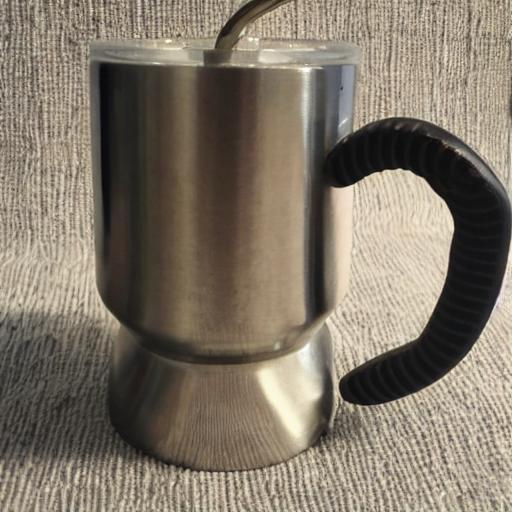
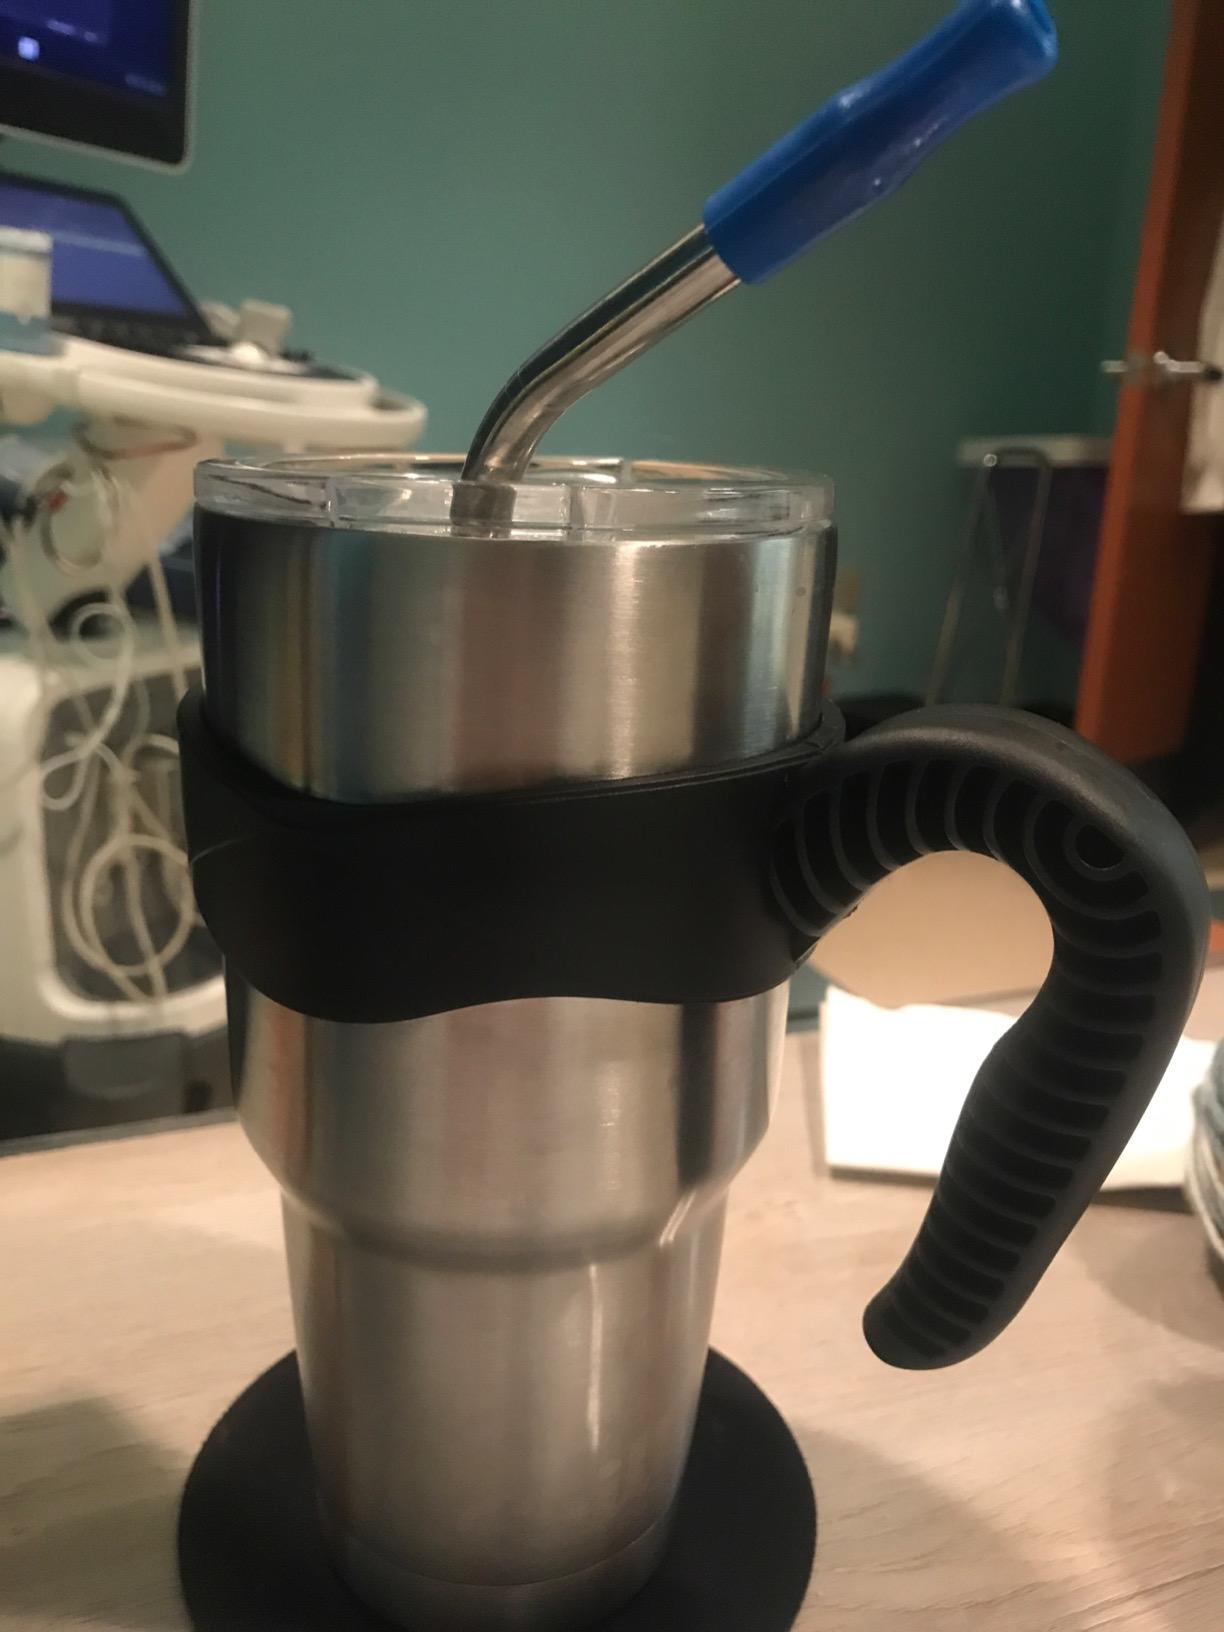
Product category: items_mug
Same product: no